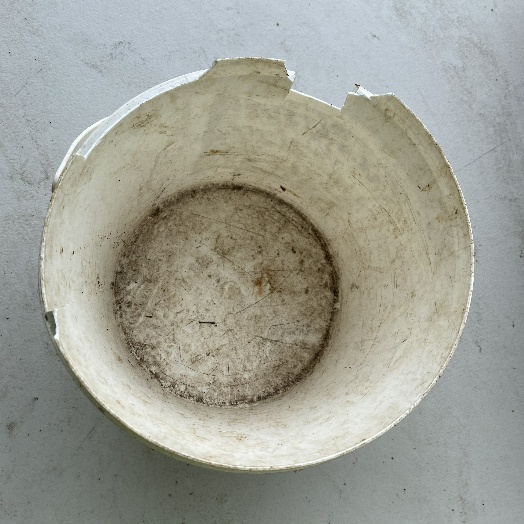
Label: Plastic